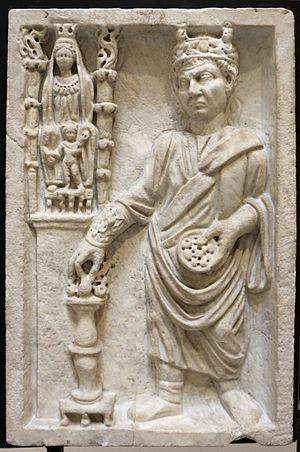
Galle est le nom donné par les Romains aux prêtres eunuques du culte, d'origine phrygienne, de Cybèle et de son époux Attis, qui a été incorporé dans les pratiques religieuses de la Rome antique.